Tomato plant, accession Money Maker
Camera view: tilt-top (135 deg); turntable rotation: 180 degrees
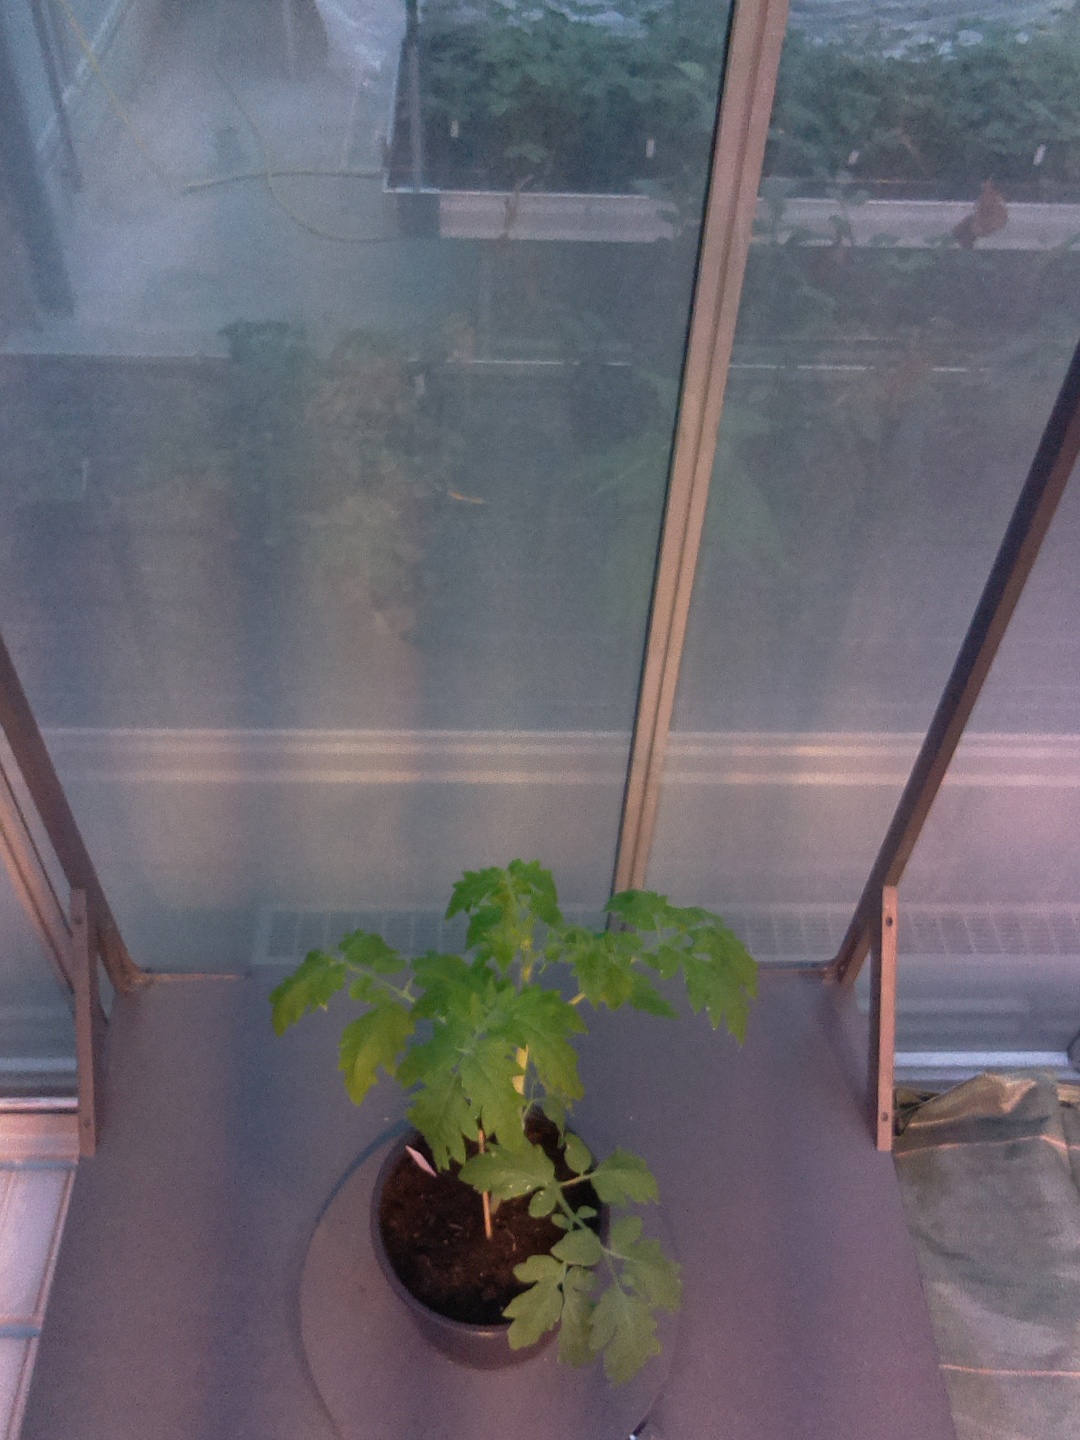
BBCH growth stage 14: 8 of true leaves visible